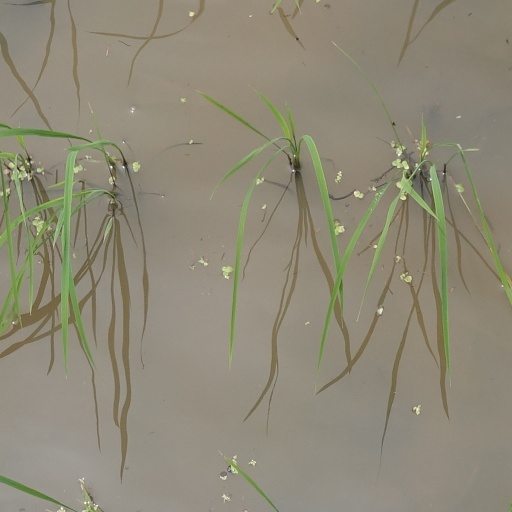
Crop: rice